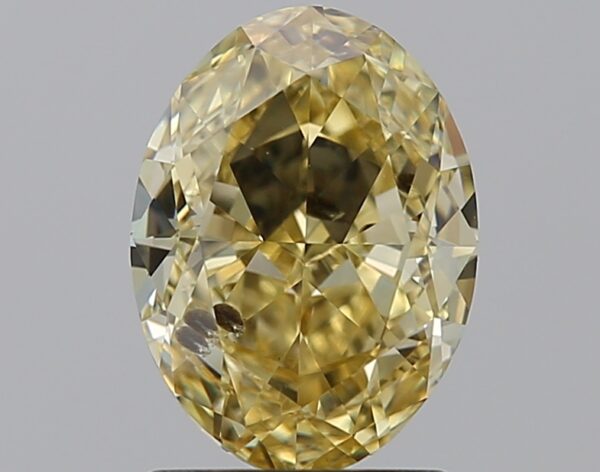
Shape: oval
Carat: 1.8
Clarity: I1
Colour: FANCY
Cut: EX
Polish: EX
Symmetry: VG
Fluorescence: M
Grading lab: GIA
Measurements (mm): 8.68 x 6.42 x 4.09